USS North Carolina (BB-55)

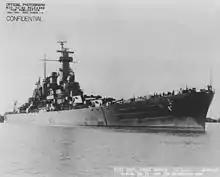
"North Carolina" in Pearl Harbor in November 1942 for repairs

While "Enterprise" withdrew for repairs, "North Carolina" was transferred to TF 17 to cover "Saratoga", along with "Atlanta" and a pair of destroyers. The ships operated off Guadalcanal for the next several weeks, during which time Japanese submarines attempted to torpedo "North Carolina" twice. The first, on 6 September, passed some off her port side, but the second, from the submarine on 15 September, damaged the ship. "I-19" had fired a spread of six torpedoes at "Wasp" in TF 18, two or three of which hit. Two of the Type 95 torpedoes continued on to the ships of TF 17, some away. One hit the destroyer , and a fourth hit "North Carolina". The hit on "North Carolina" struck the ship below the waterline on her port side and tore a hole in the plating. Five men were killed in the attack, but the torpedo inflicted little serious damage, apart from the shock of the blast that disabled the forward turret. Flooding occurred and "North Carolina" took on a list of 5.5 degrees to port, but this was quickly corrected with counter-flooding and she was able to remain on station with "Saratoga", cruising at a speed of . The other two ships were not so lucky, with "Wasp" being scuttled that evening and "O'Brien" eventually foundering a month later when her hull finally buckled from the damage. After withdrawing from the area, "North Carolina" was detached to Pearl Harbor to make repairs, which lasted from 30 September to 17 November.